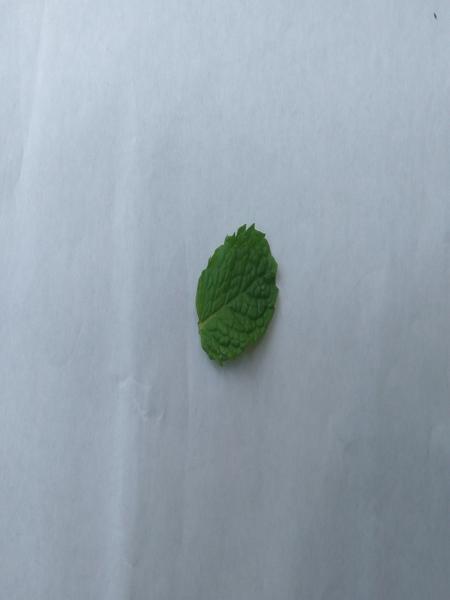
Plant: Mint